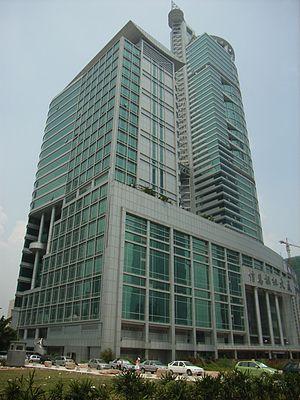
Le Shenzhen Broadcasting Center I est un gratte-ciel de 240 mètres construit en 2001 à Shenzhen en Chine.